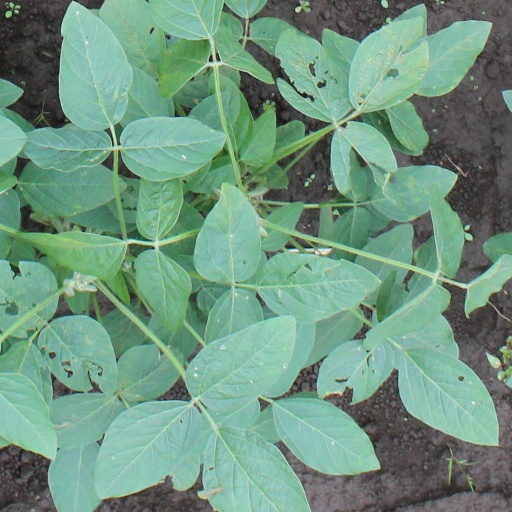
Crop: soybean